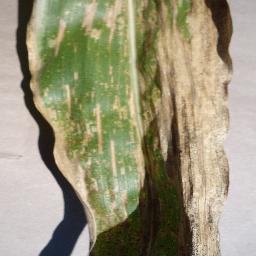
Label: Corn_(Maize)___Gray_Leaf_Spot_(Cercospora)